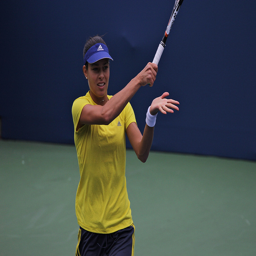
A tennis player has her racquet in the air.
A person that is playing tennis in the grass.
a woman on a tennis court swinging a tennis racket
A close-up shot of the female tennis player holding a tennis racket.
A woman in blue shorts, yellow shirt and blue hat holds a tennis racket.